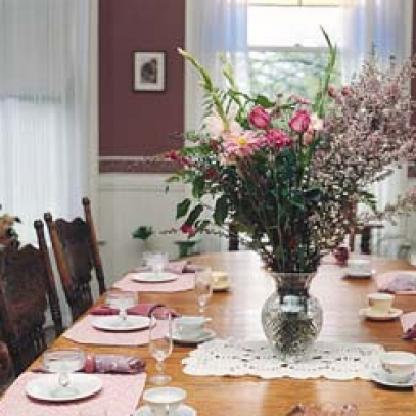
Scene: Indoor